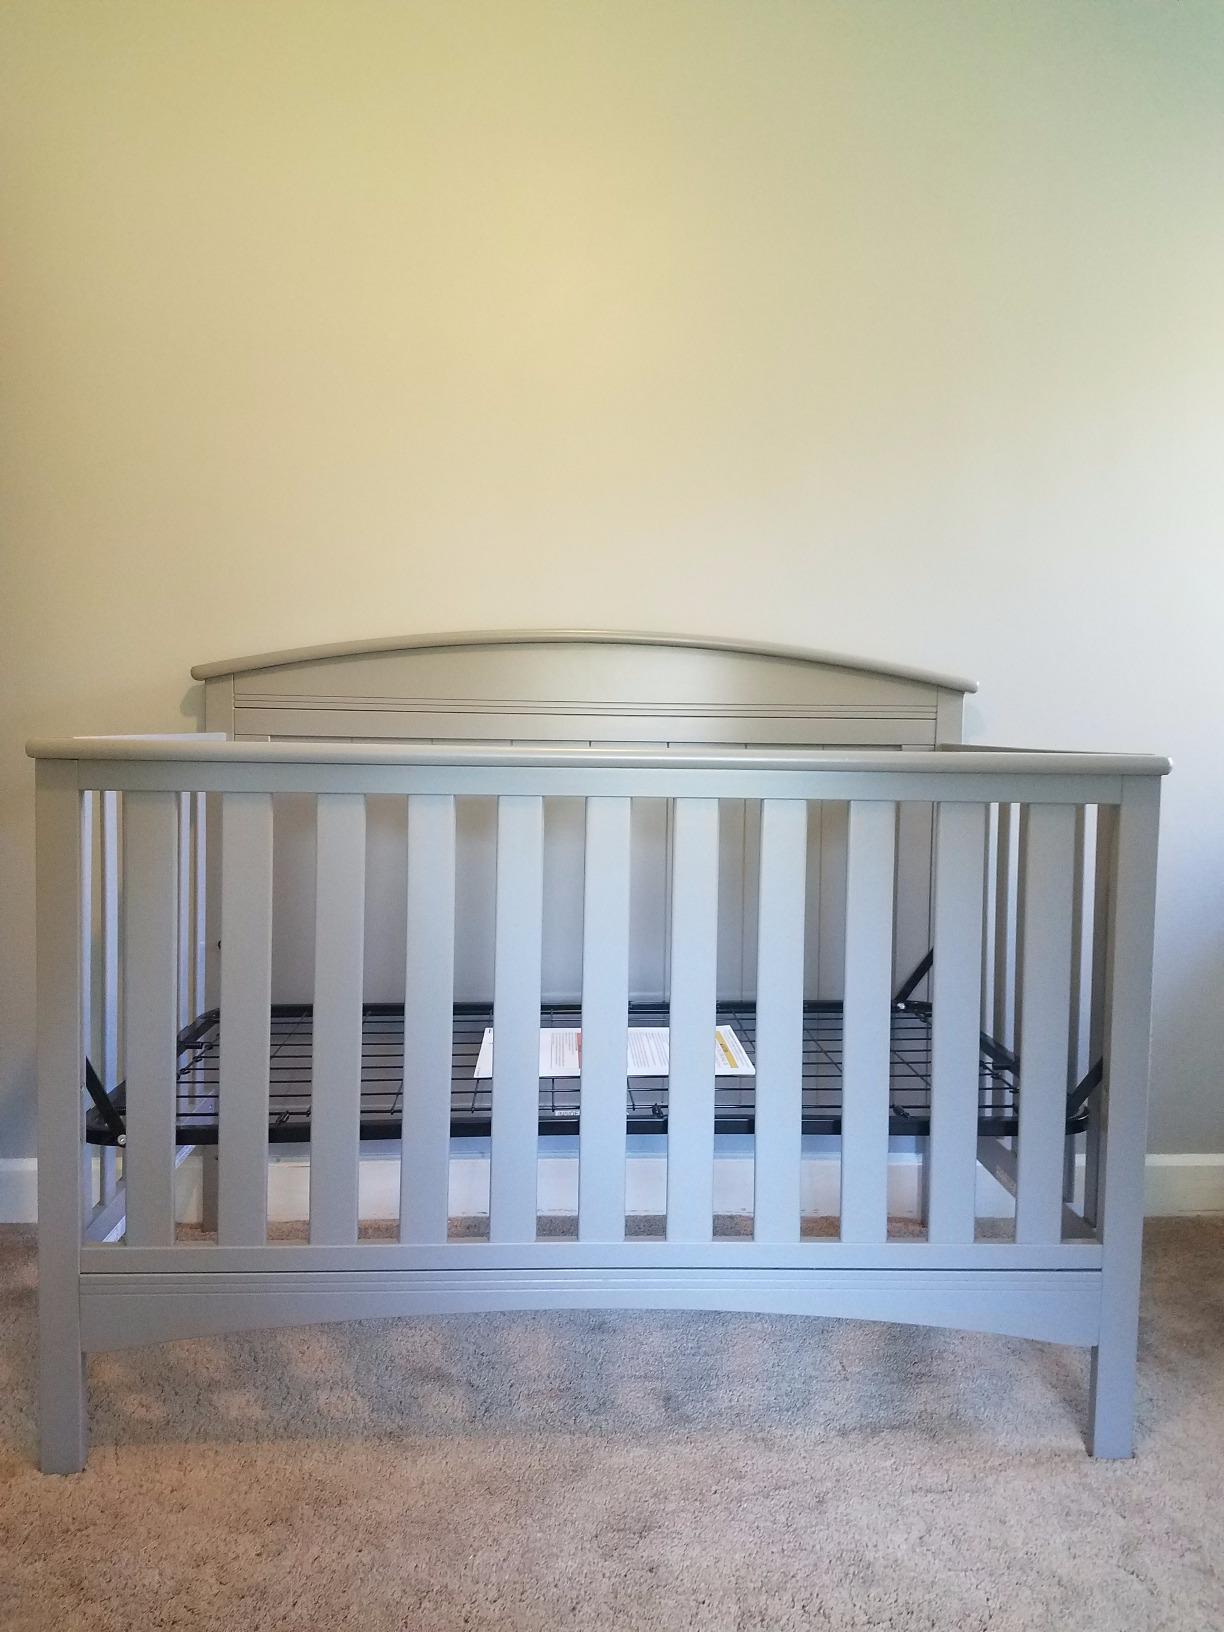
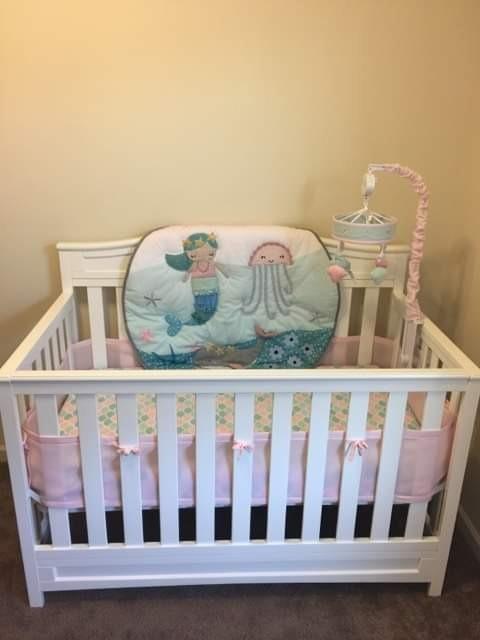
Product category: products_crib
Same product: no